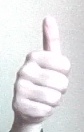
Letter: aleff